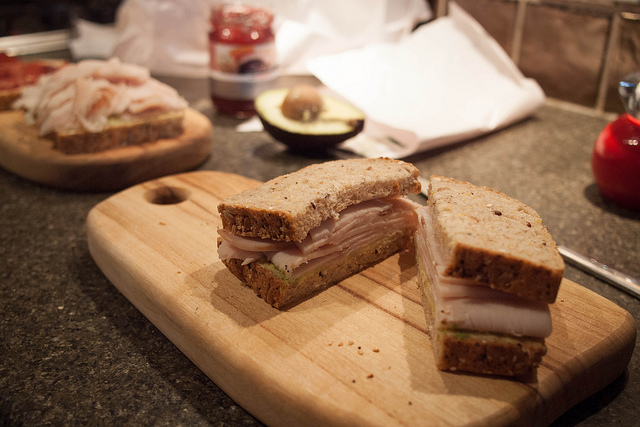
user: Given an image and a question. Answer the question in a short answer. Question: Why might someone prefer the health impact of the bread on this sandwich to white bread? Short Answer:
assistant: whole grain